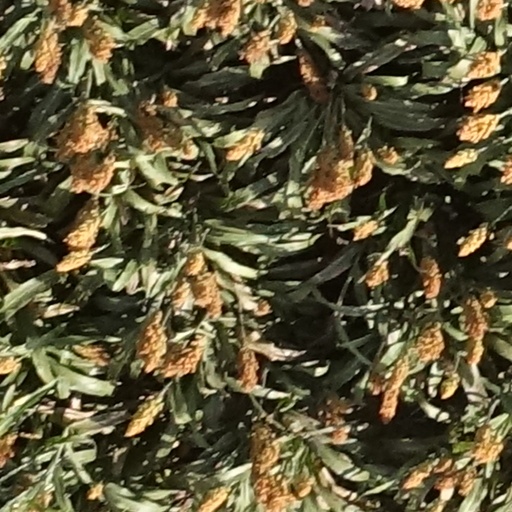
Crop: sorghum